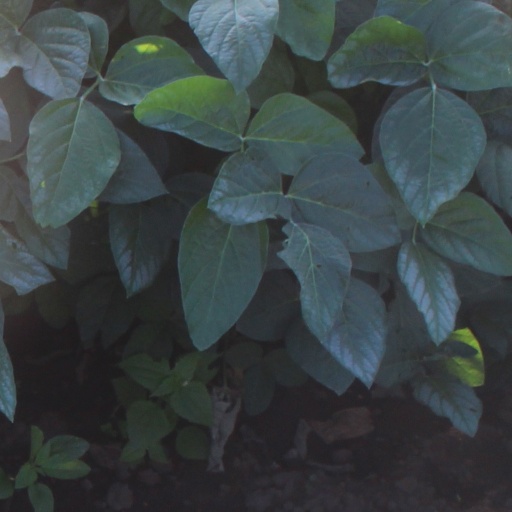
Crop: soybean